Kristiania Kommunale Sporveie

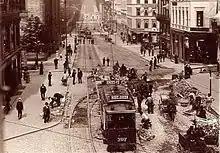
Tram passing through Egertorget

The agreed upon conditions for the sale involved that KSS bought KKS for its listed value, in addition to the NOK 150,000 loss the company had incurred during production. In addition it would compensate with four percent dividend per year on the share capital. KKS employees retained their jobs, wage levels and seniority. KSS received a twenty-year extension of its concession under certain conditions. It would pay eight percent of future revenue to the municipality, and a minimum NOK 100,000 per year. The tram company simultaneously agreed to buy its electricity from Oslo Lysverker for 9 øre per kilowatt hour. Prices were regulated by the concession and the municipality received the right to appoint one board member. The take-over included of tramway, two depots and all 32 units of rolling stock.